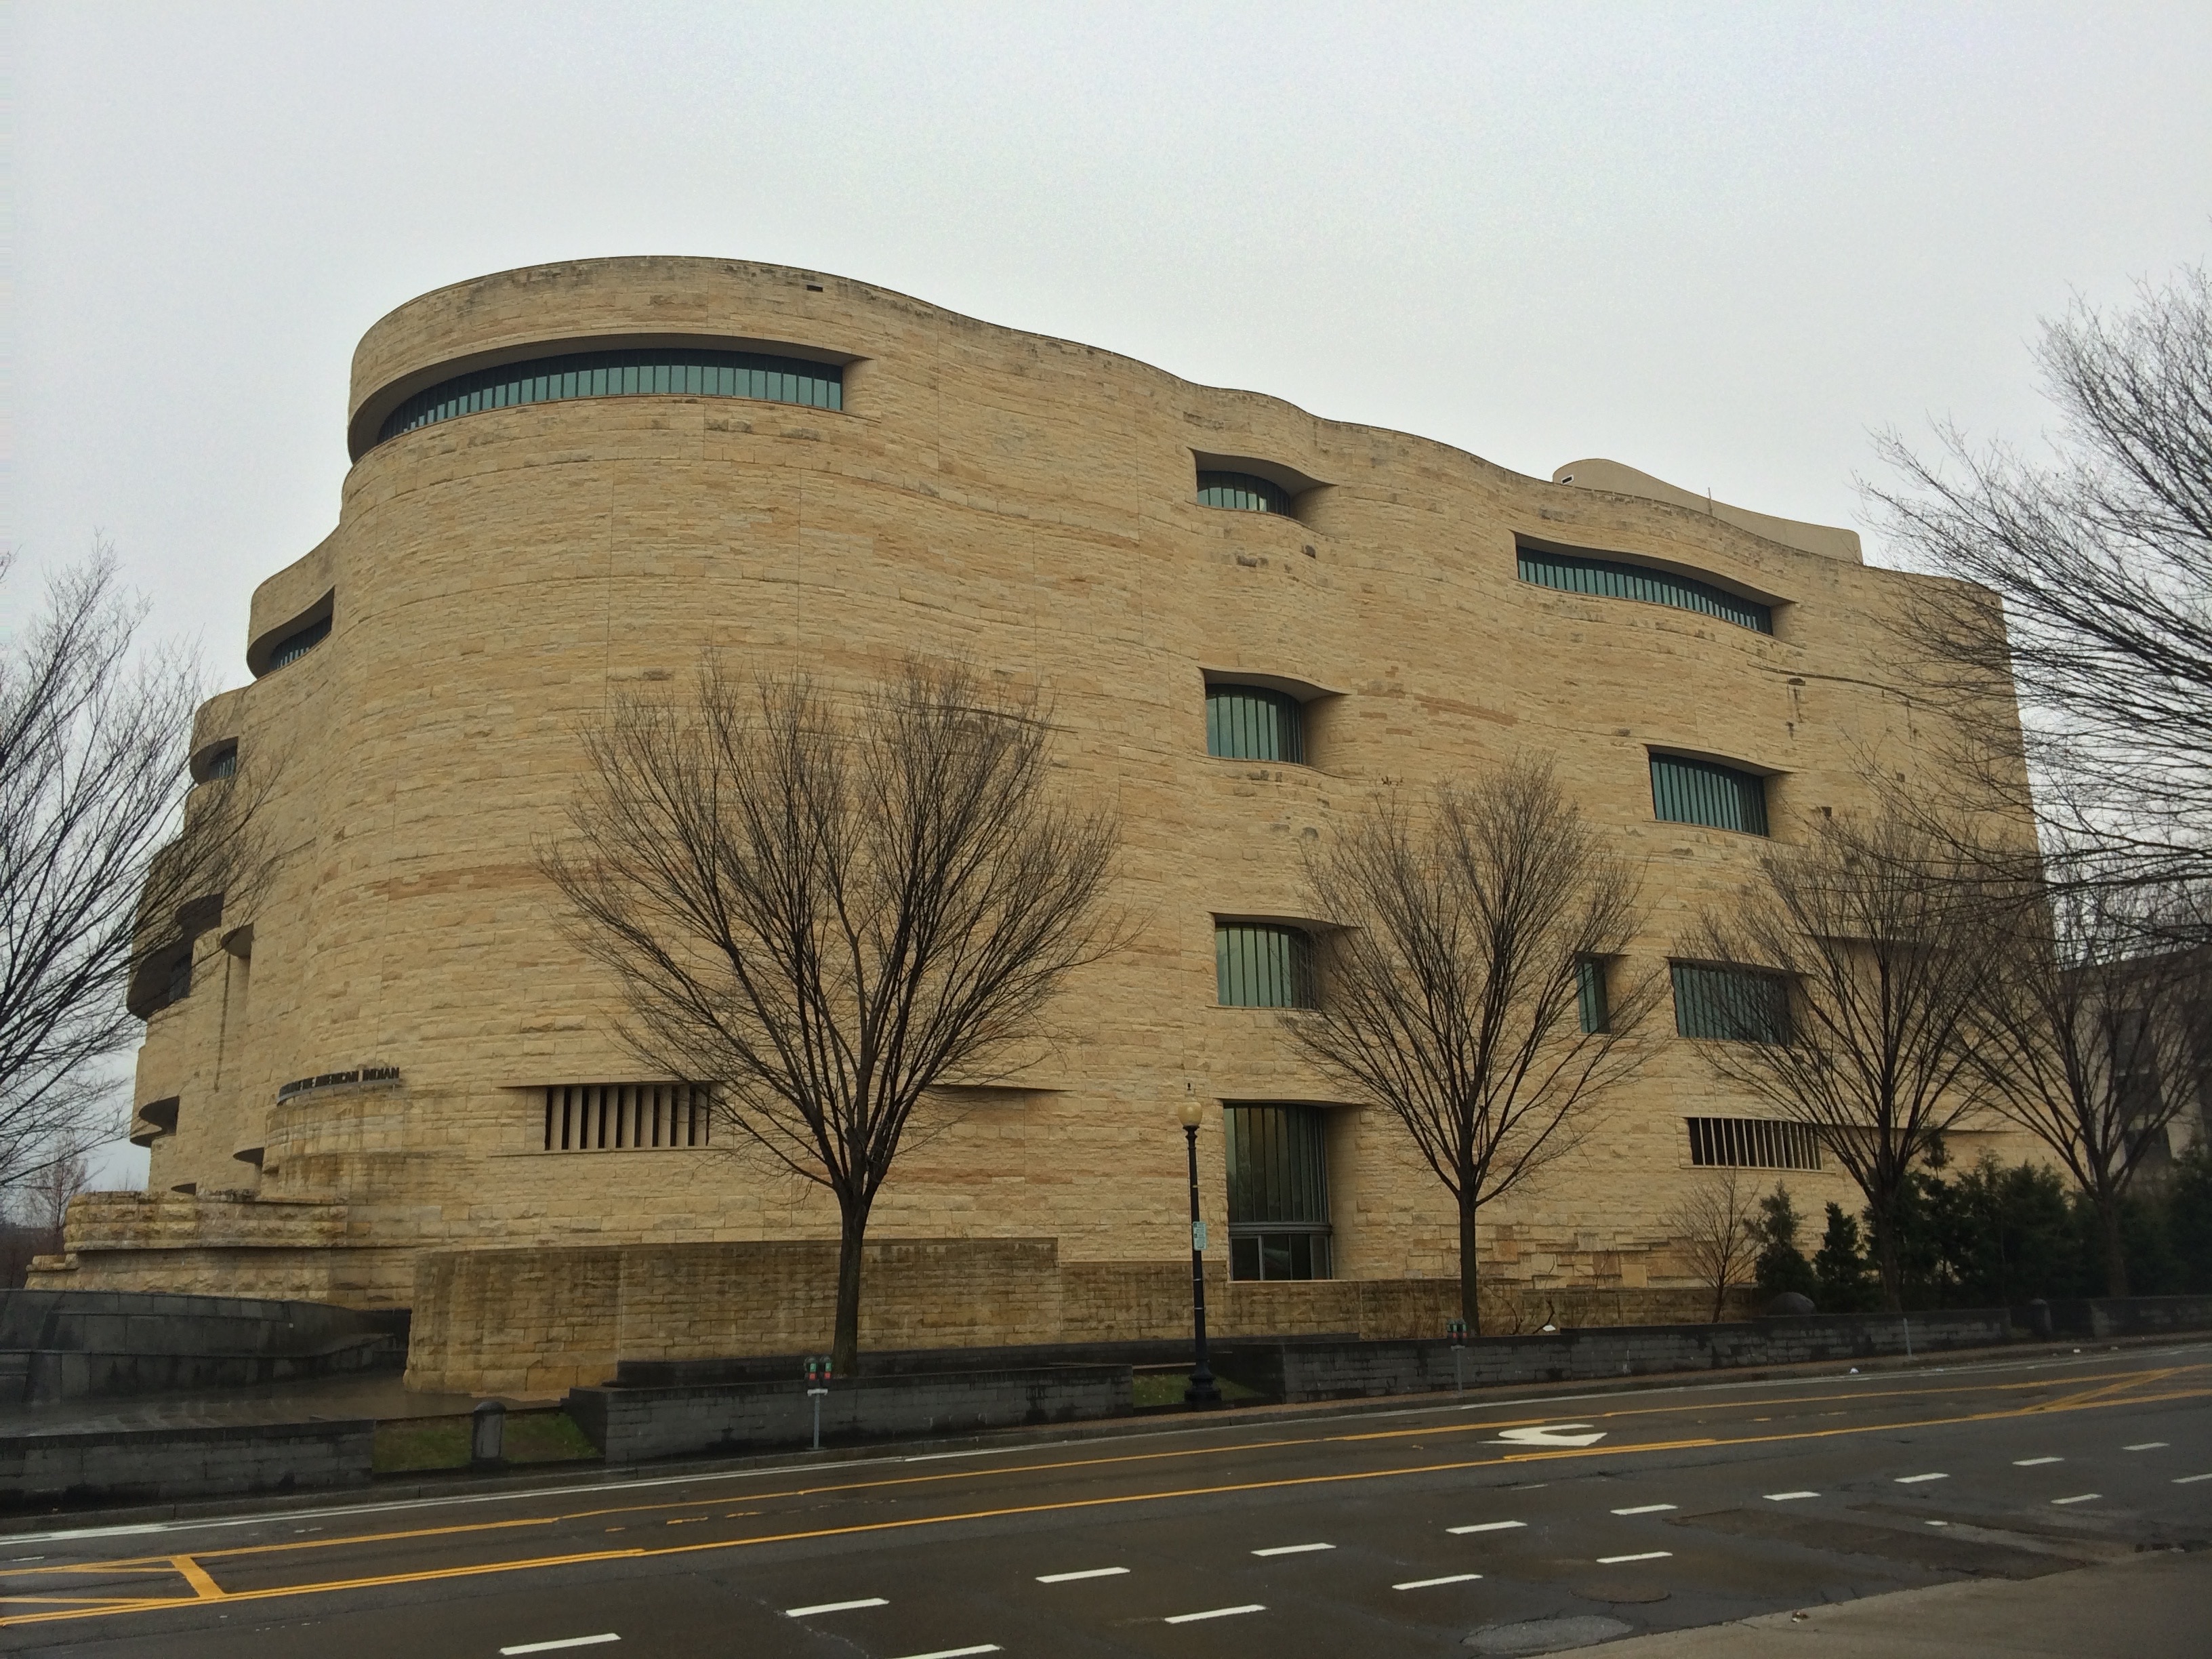
architecture, house, building, museum, usa, facade, washington, estate, neighbourhood, washington dc, authority